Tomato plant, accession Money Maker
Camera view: horizontal (90 deg, fisheye); turntable rotation: 150 degrees
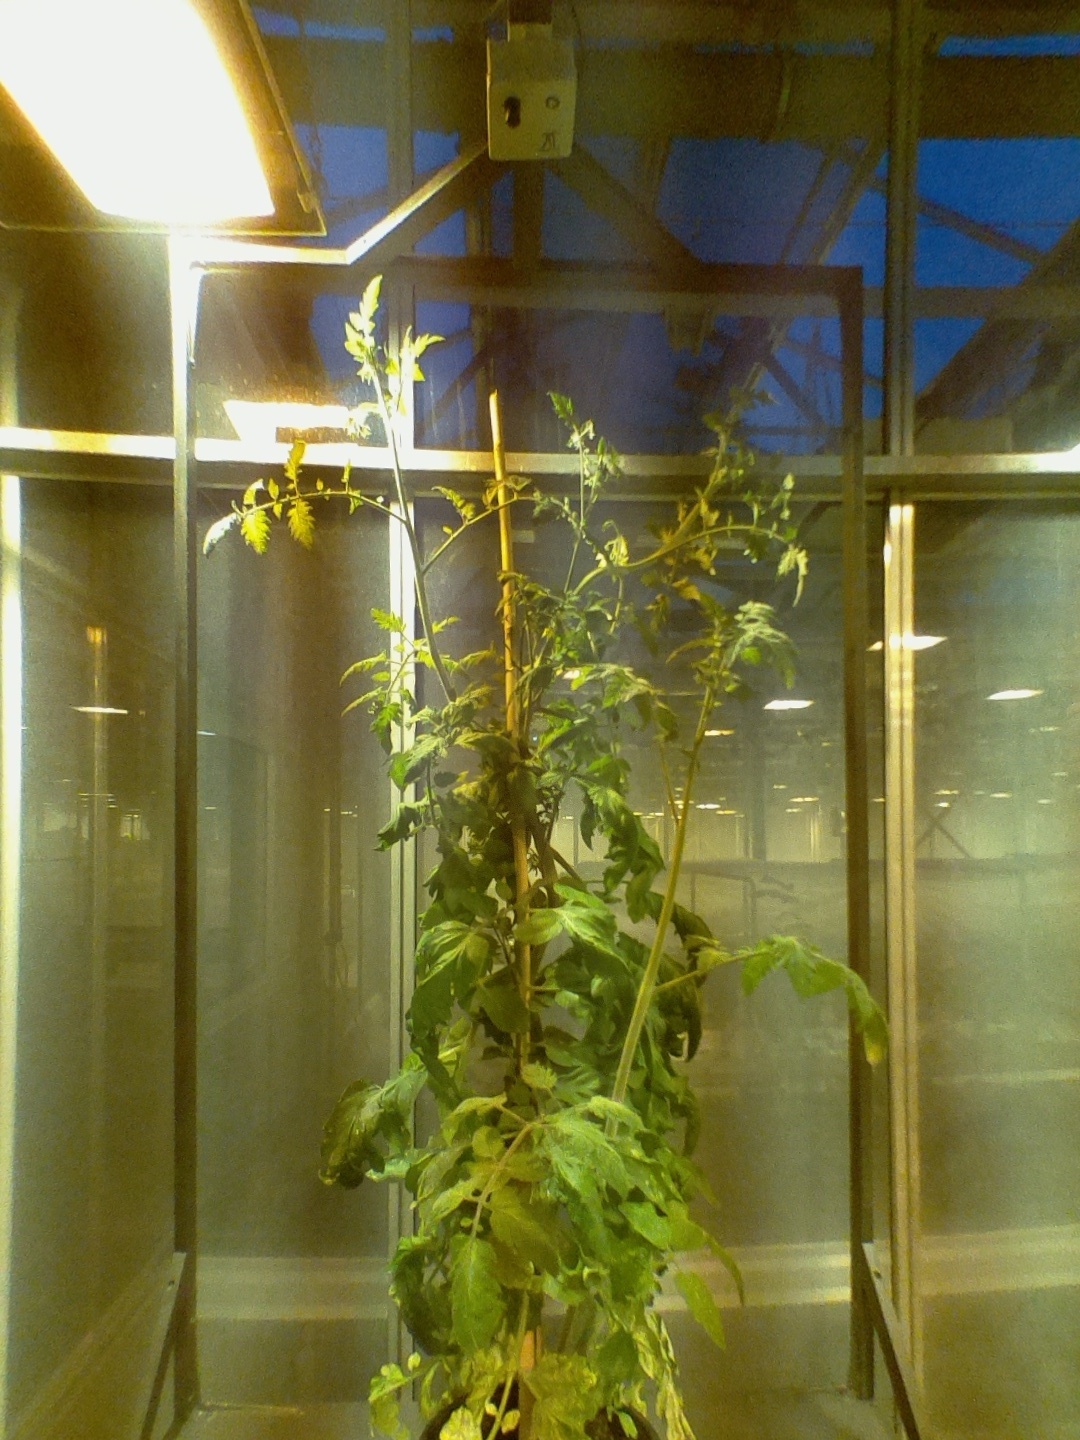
BBCH growth stage 73: 30%-40% of final fruit size